Maitreya

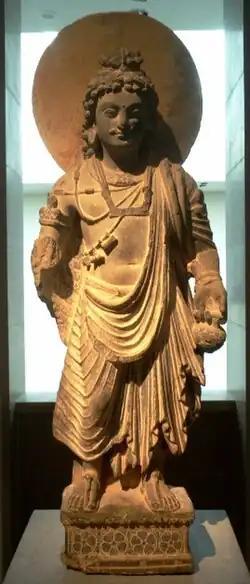
Bodhisattva Maitreya from the second-century Gandharan art period

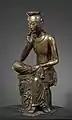
Sitting gilded bronze Maitreya, c. late 6th-early 7th century, National Museum of Korea

Maitreya (Sanskrit) or Metteyya (Pali), is a bodhisattva who is regarded as the future Buddha of this world in all schools of Buddhism, prophesied to become Maitreya Buddha or Metteyya Buddha. In some Buddhist literature, such as the "Amitabha Sutra" and the "Lotus Sutra", he is also referred to as Ajitā (Invincible, Unconquerable). In Tibetan Buddhism he is known as the "Lord of Love" or the "Noble Loving One" (Pakpa Jampa). The root of his name is the Sanskrit word "maitrī" (Pali: "metta"; meaning friendliness, loving-kindness). The name Maitreya is also related to the Indo-Iranian name Mitra. In Hinduism, Maitreya is prophesied to be the king of Shambala, which is also the birthplace of the Kalki Avatar.